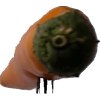
Label: pepper